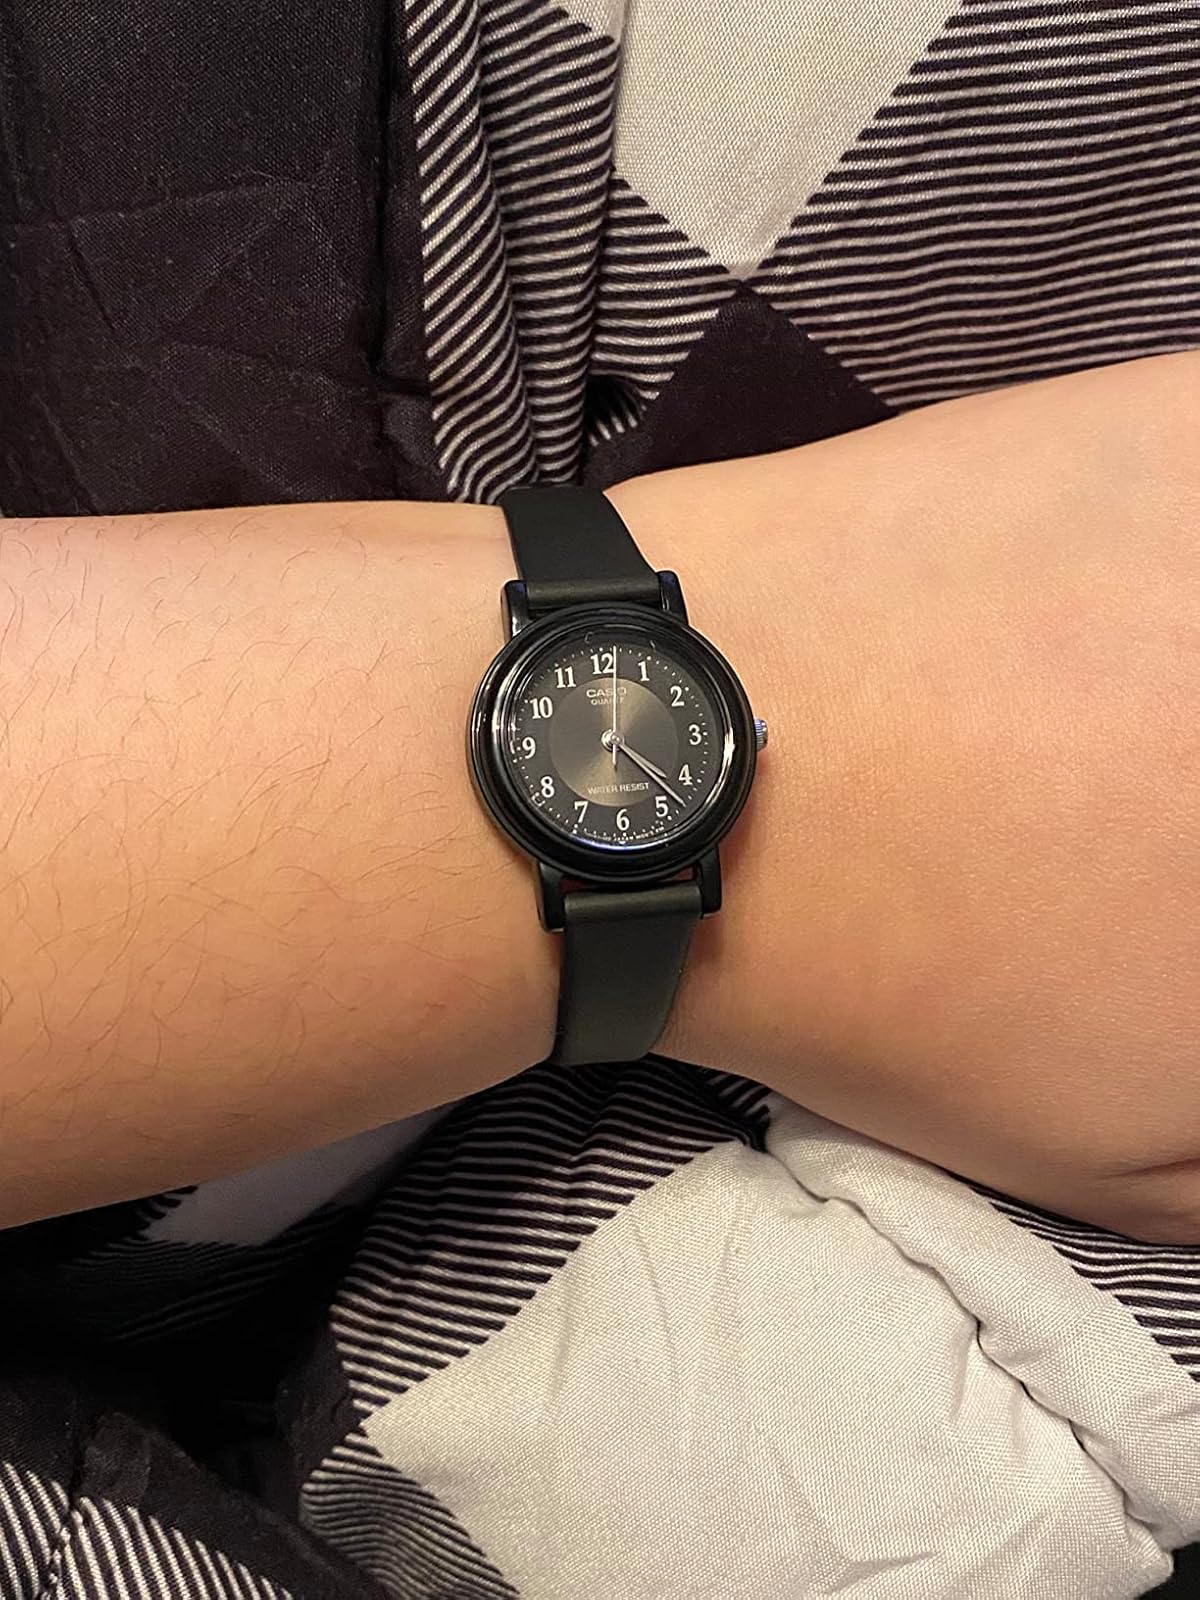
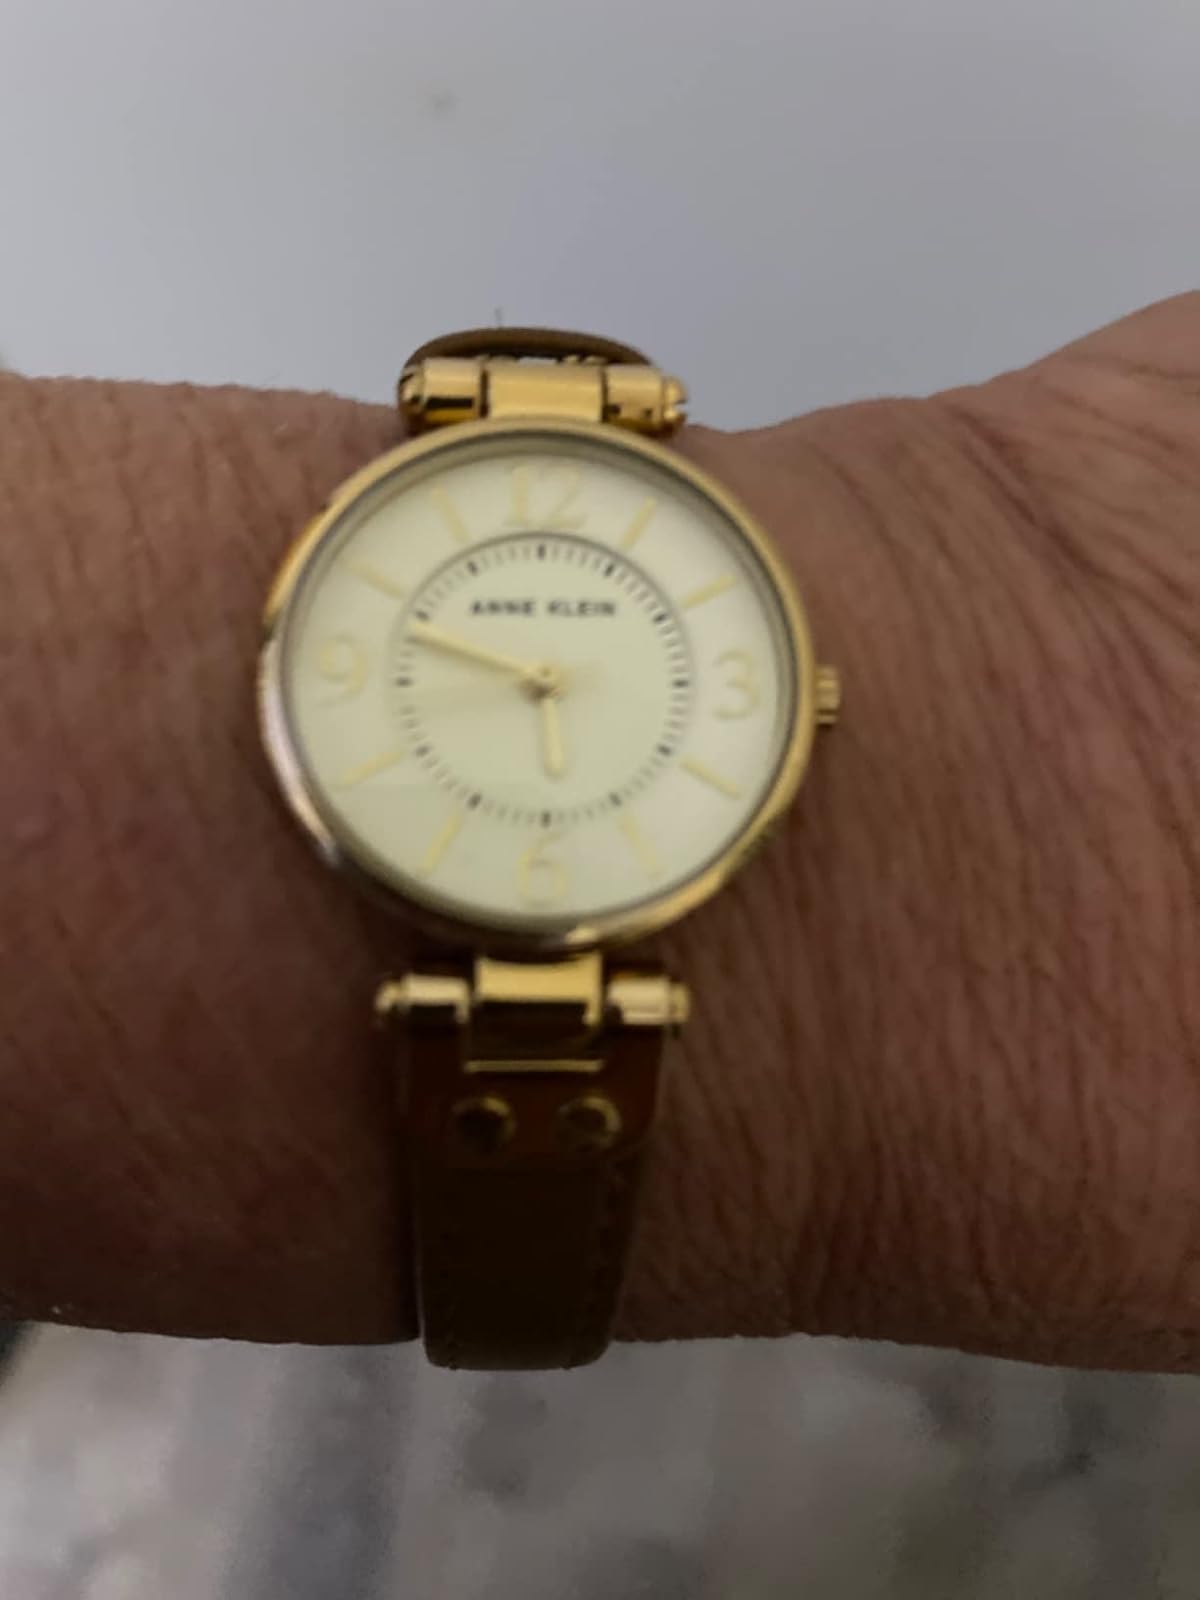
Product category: accessories_watch
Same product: no